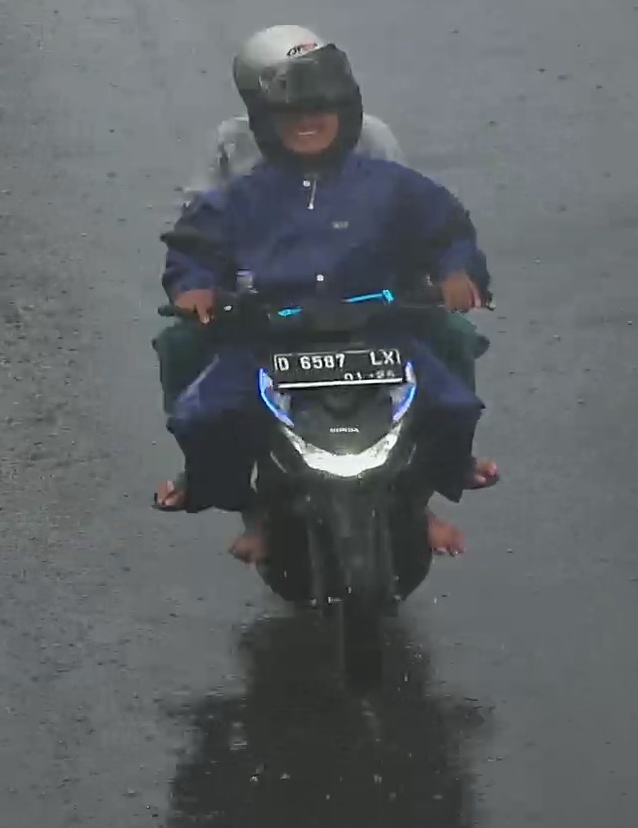
person-with-helmet: 2
person-without-helmet: 0